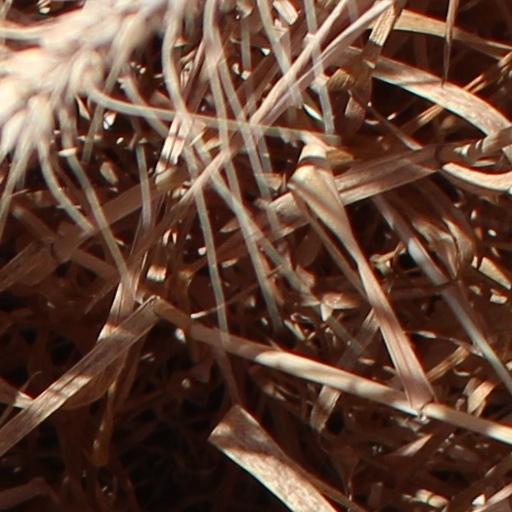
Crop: wheat